Howletts Wild Animal Park

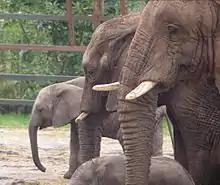
African elephants at Howletts, the largest breeding herd in the United Kingdom

The park has some of the largest family groups of western lowland gorillas in the world. It is also home to the largest breeding herd of African elephants in the United Kingdom and has one of the largest breeding groups of lion-tailed macaques in the world.